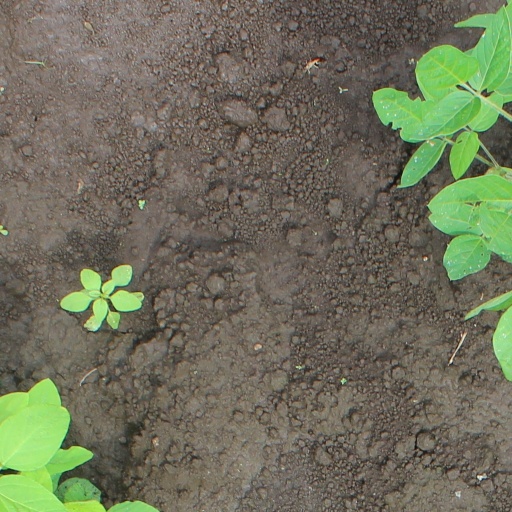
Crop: soybean